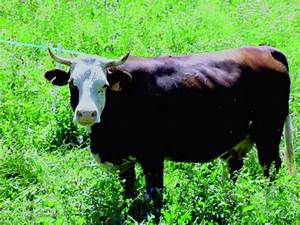
Label: mucca